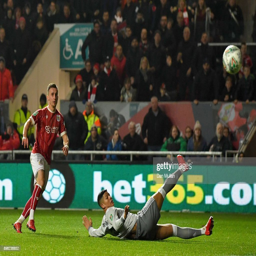
soccer player scores his sides first goal during the cup quarter - final match .